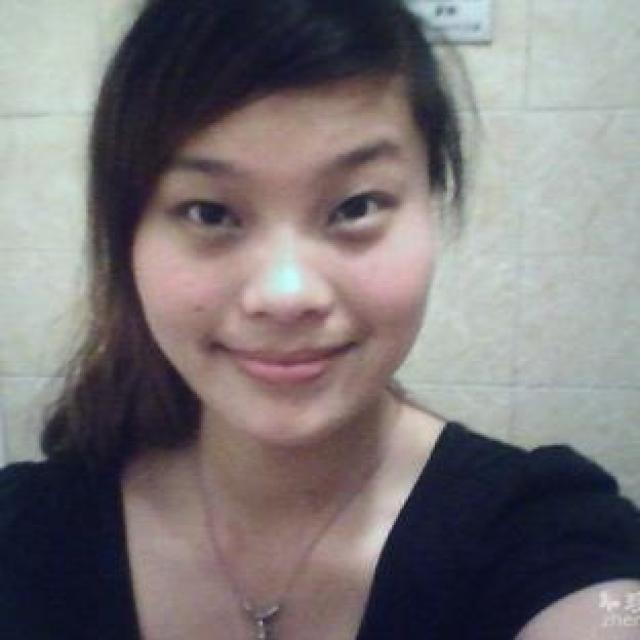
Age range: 21-44